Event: Nepal Earthquake
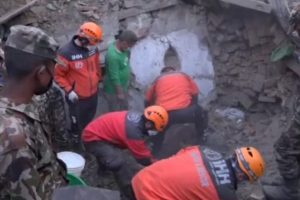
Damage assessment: damage